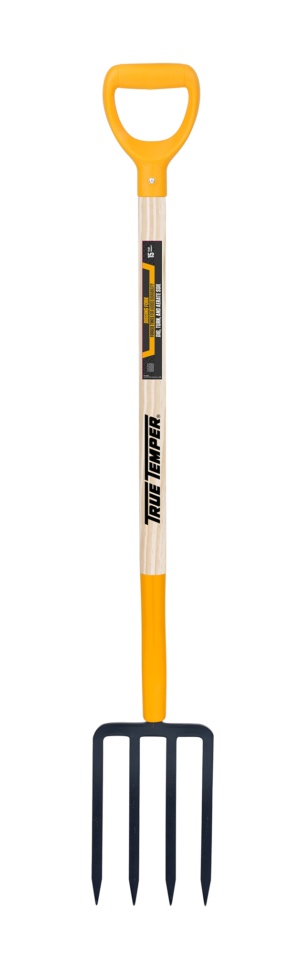
True Temper 4-TINE FORGED SPADING FORK WITH D-GRIP ON HARDWOOD HANDLE
The True Temper spading fork is one of the most versatile tools you can own. It is designed for digging, turning and aerating soil in beds and gardens. Its tines break up even the toughest soil and clay. DIMENSIONS 46.25″h × 6.7″w × 2.7″d
Brand: TRUE TEMPER
Category: Home & Garden > Lawn & Garden > Gardening > Gardening Tools > Gardening Forks